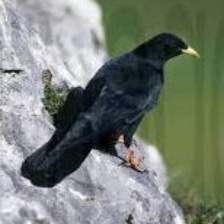
Species: ALPINE CHOUGH
Scientific name: PYRRHOCORAX GRACULUS